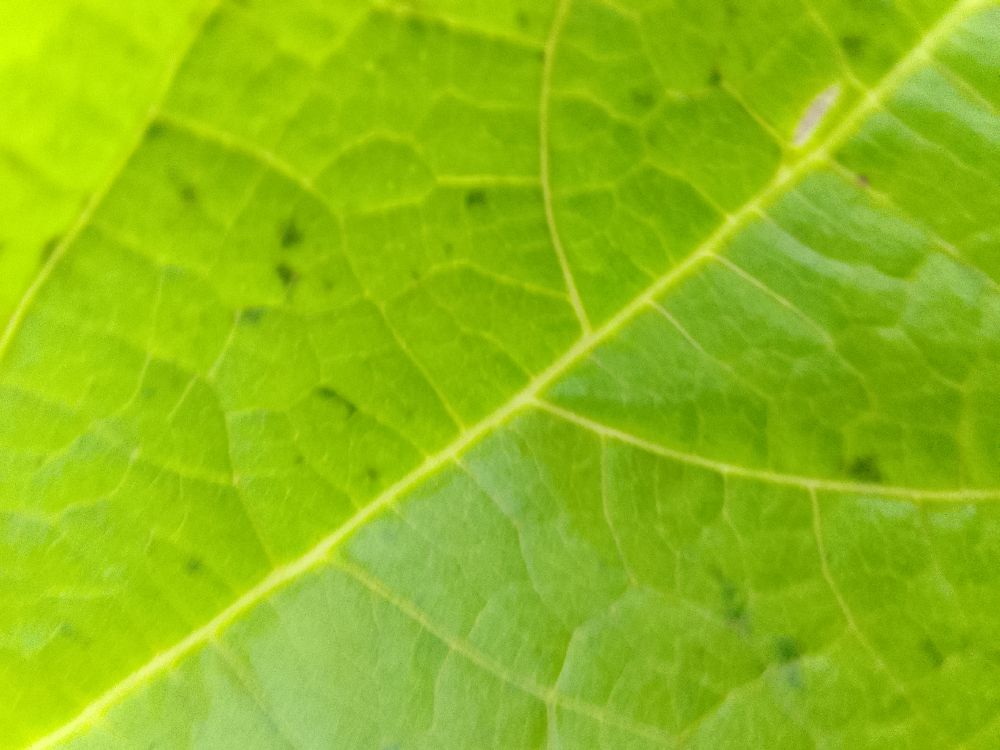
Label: healthy